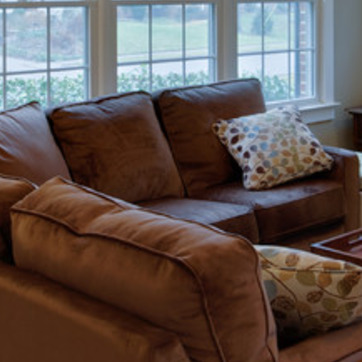
Material: leather